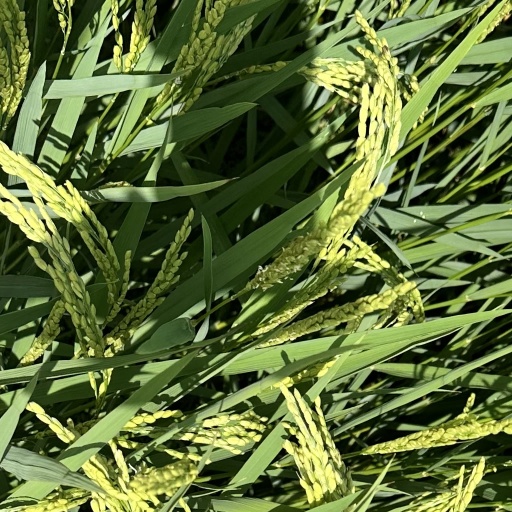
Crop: rice